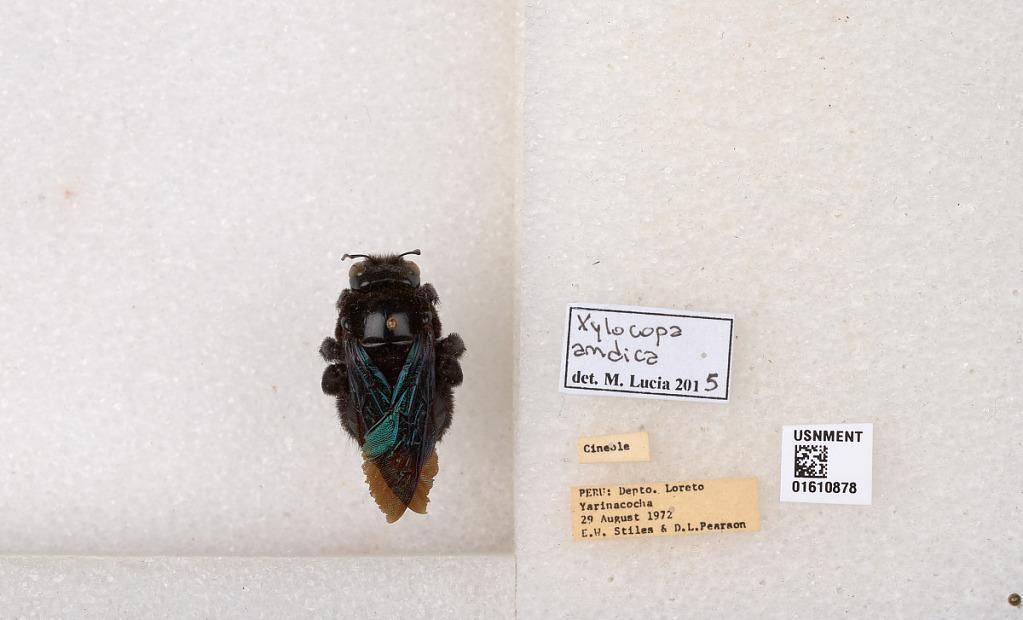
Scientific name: Xylocopa amdica
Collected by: E. Stiles & D. Pearson
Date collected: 1972-8-29
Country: Peru
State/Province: Loreto
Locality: Yarinacocha
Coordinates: -8.23315, -74.6466
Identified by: Lucia, M.